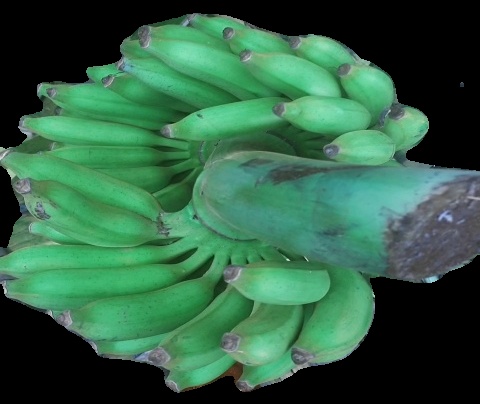
Variety: elakki-bale
Grade: grade1